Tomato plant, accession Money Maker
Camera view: horizontal (90 deg, fisheye); turntable rotation: 330 degrees
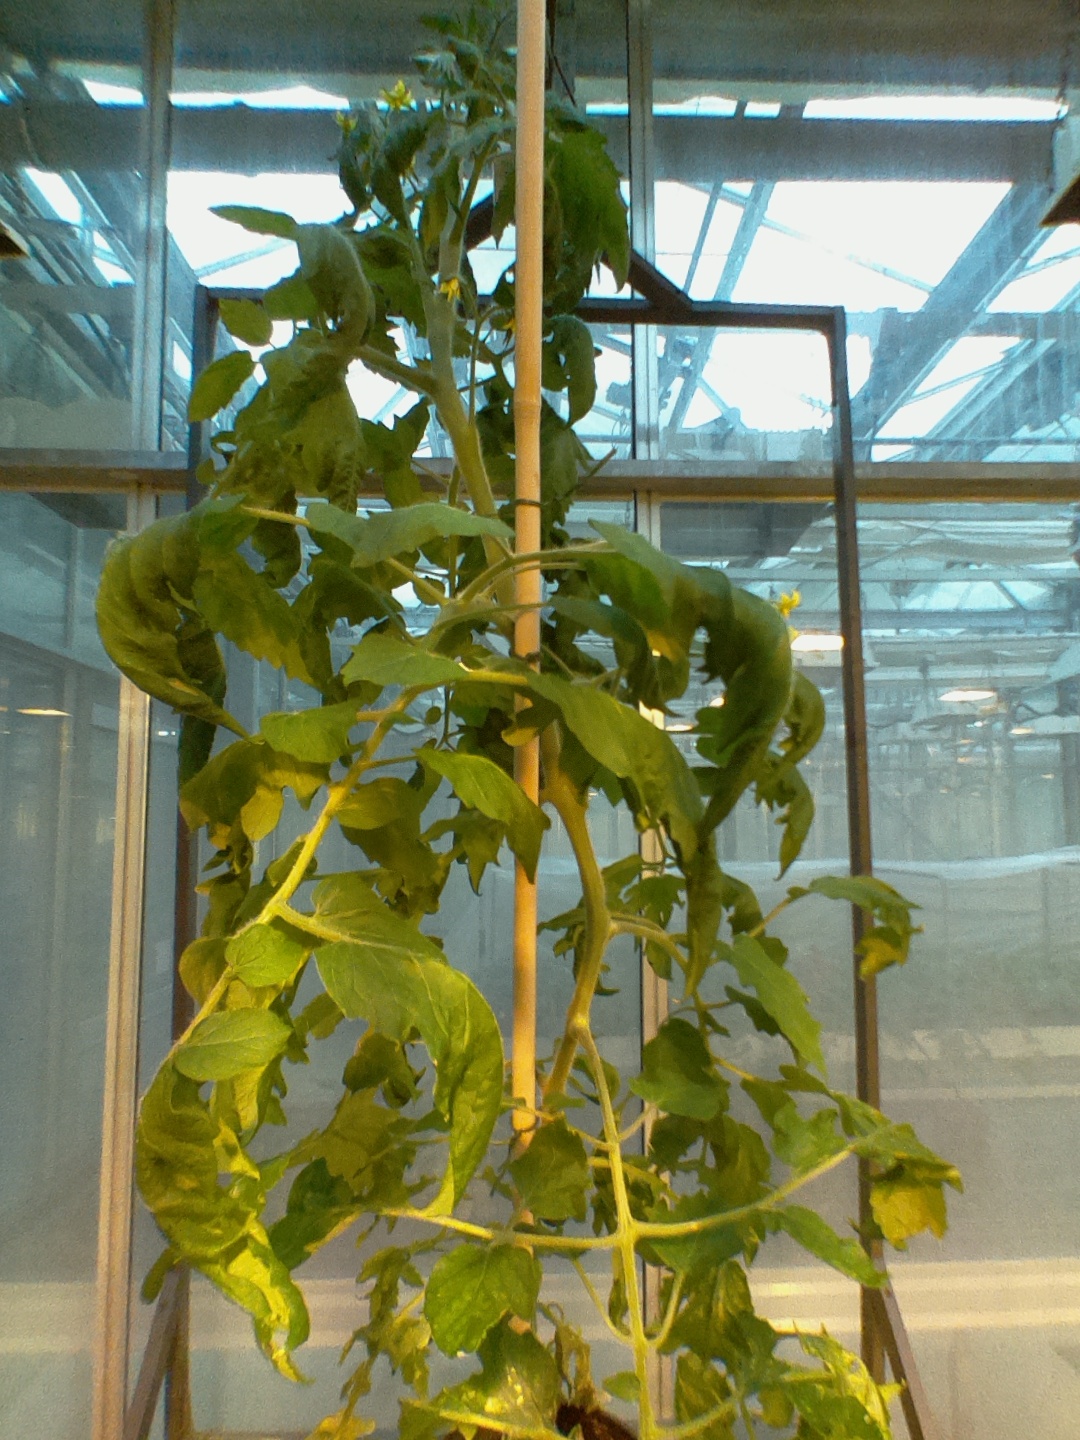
BBCH growth stage 71: 10%-20% of final fruit size